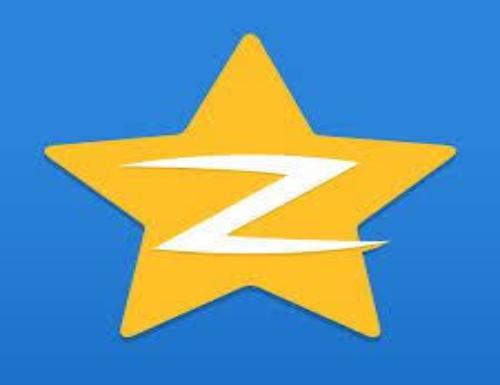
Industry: Leisure